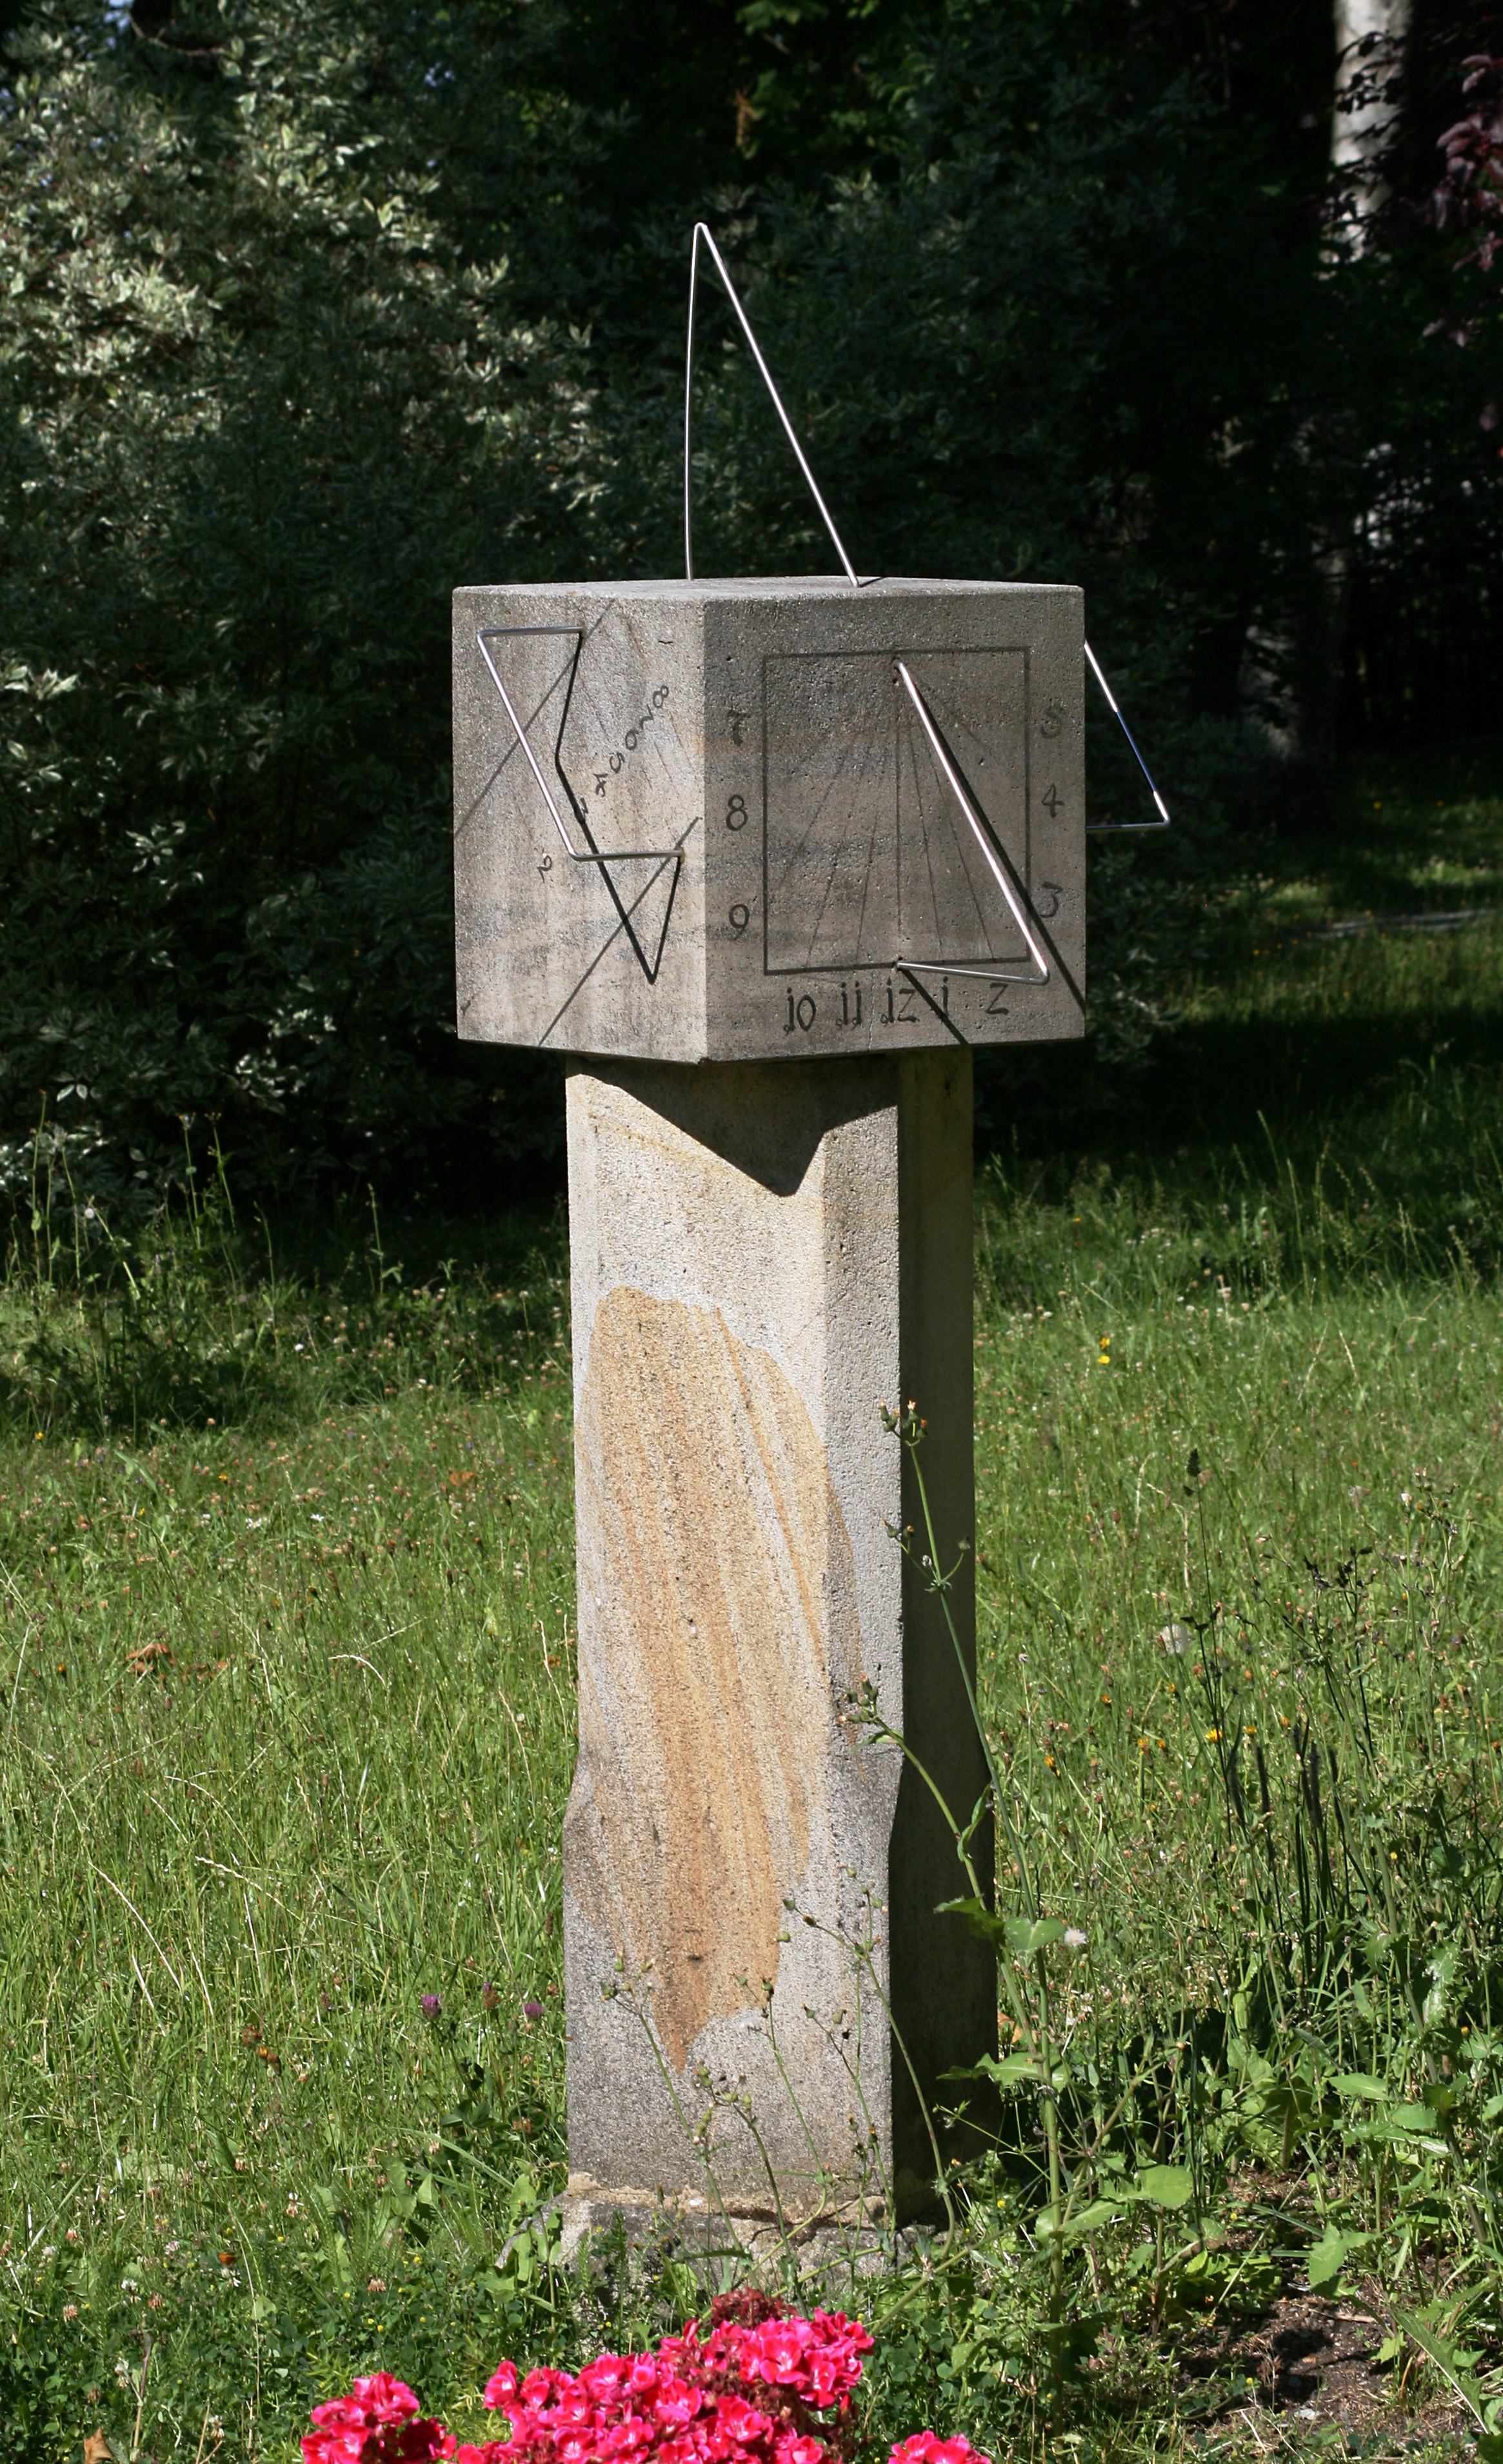
sun, clock, time, monument, shadow, timepiece, grave, sculpture, memorial, art, headstone, sundial, atmospheric, stele, sand stone, sun running